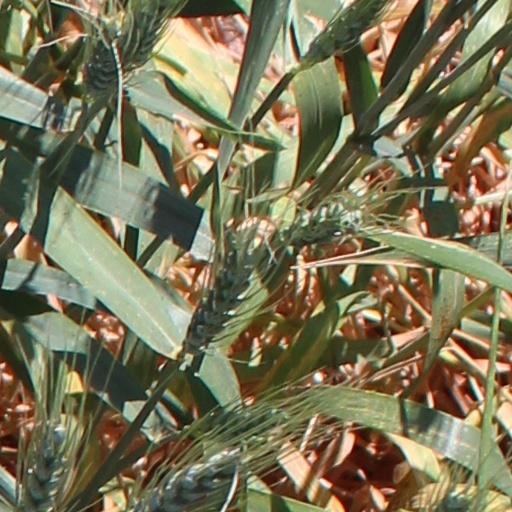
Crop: wheat